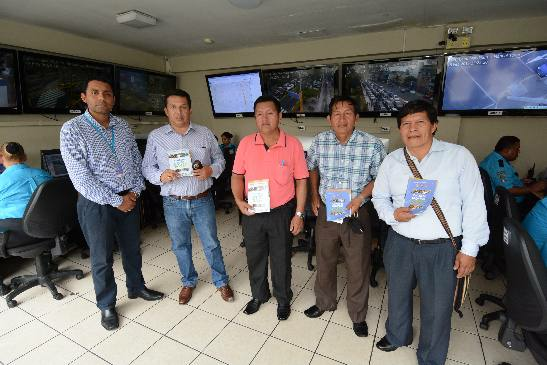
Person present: Yes